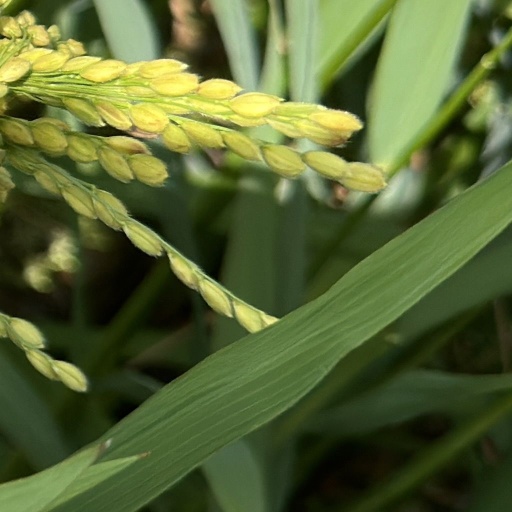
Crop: rice